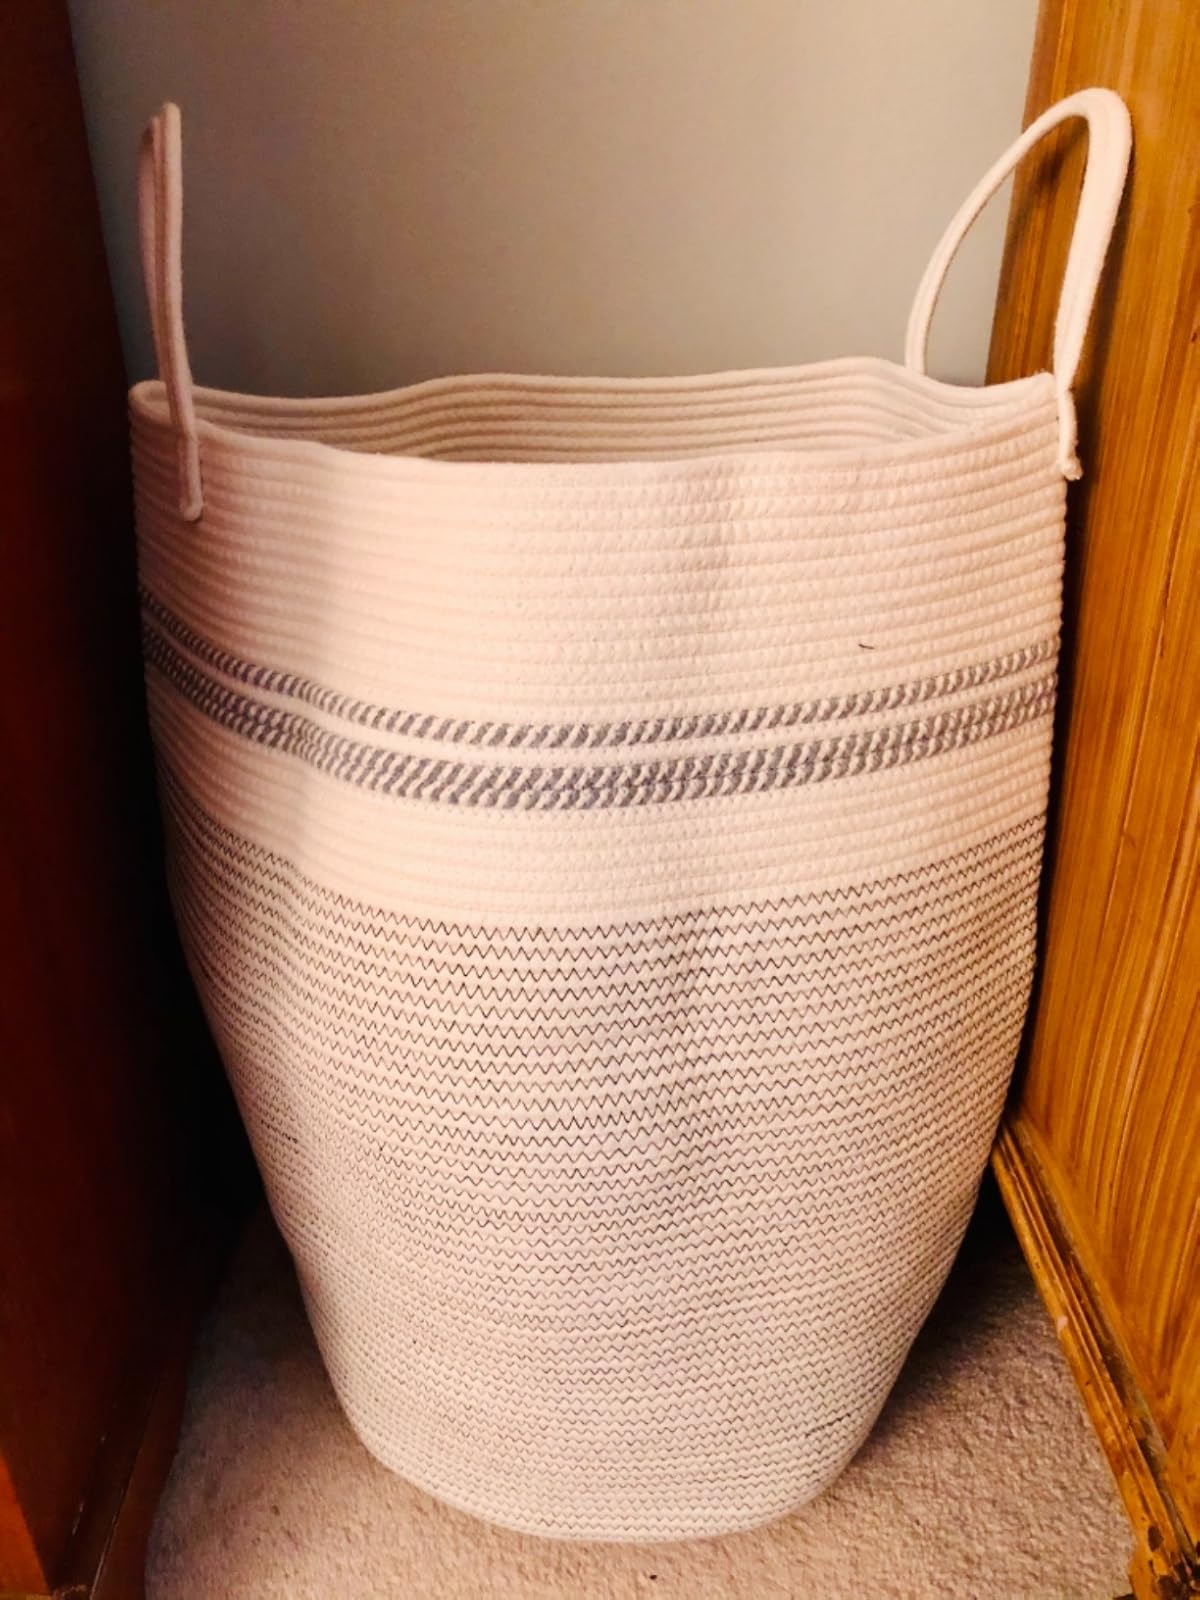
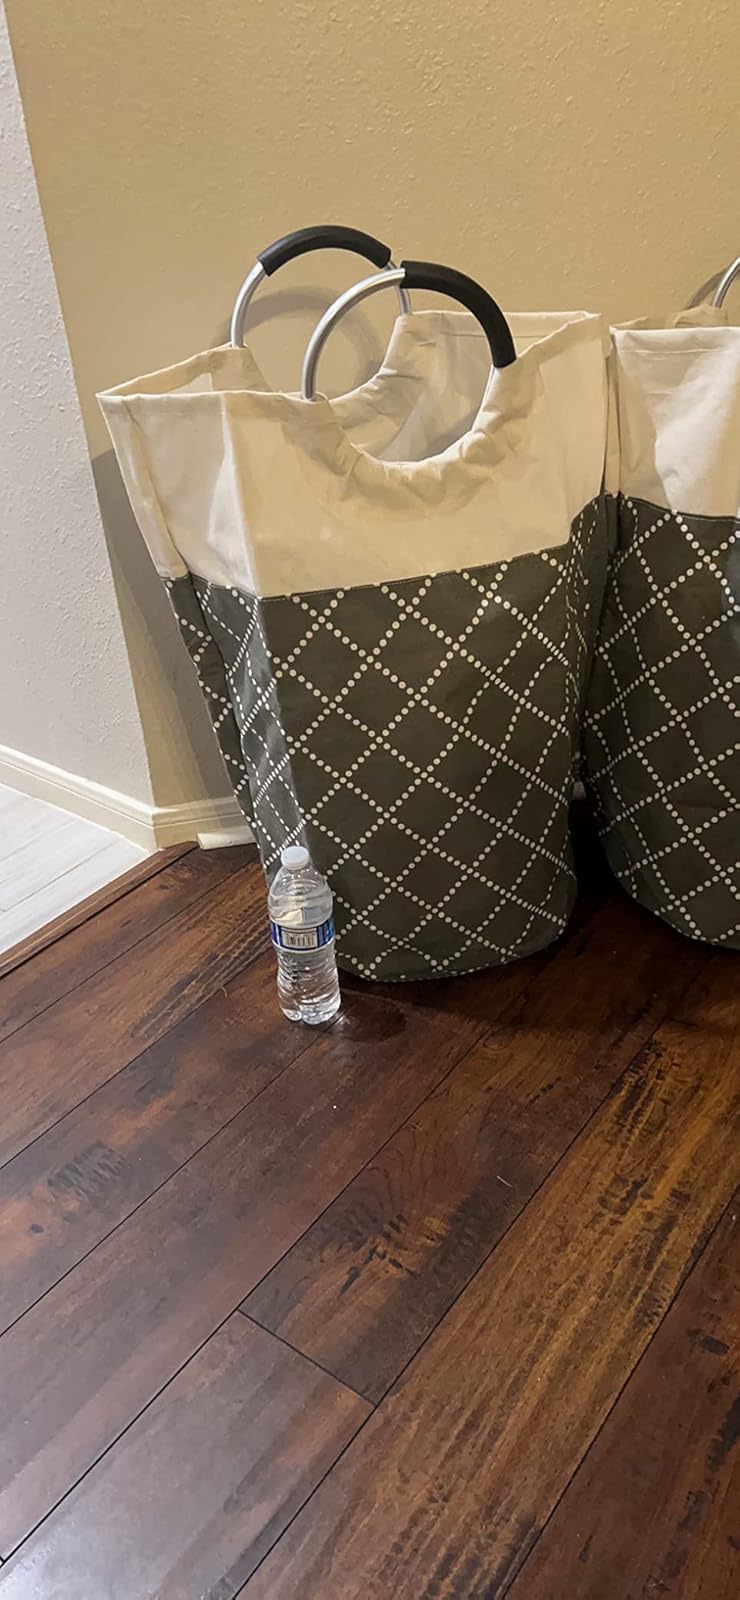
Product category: items_hamper
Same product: no